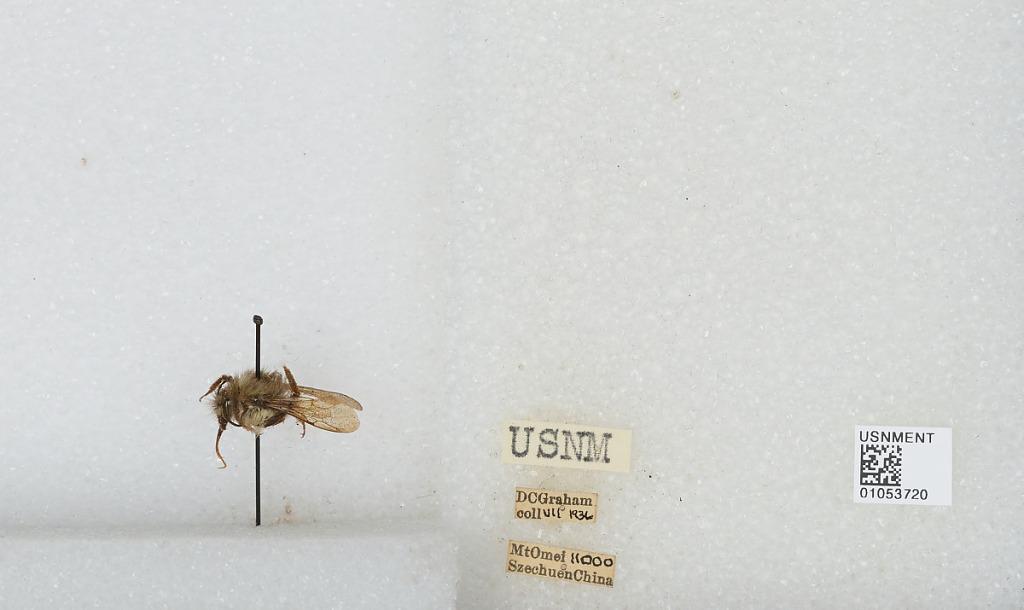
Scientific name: Bombus sp.
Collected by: D. Graham
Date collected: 1936-7-
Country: China
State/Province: Sichuan
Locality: Mount Emei